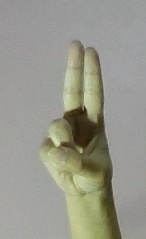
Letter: taa